George Madden Martin

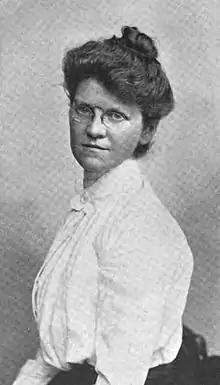

George Madden Martin (3 May 1866 – 30 November 1946; née, Georgia May Madden) was the pen name of Mrs. Attwood R. Martin, an American fiction writer of short stories, novels, and plays. She was also a Harlem Renaissance supporter and activist.